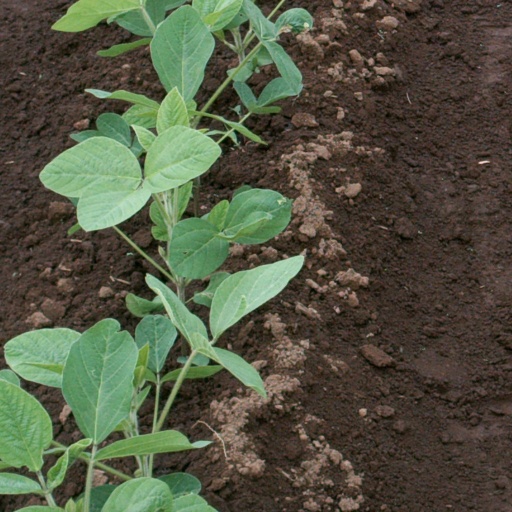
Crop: soybean